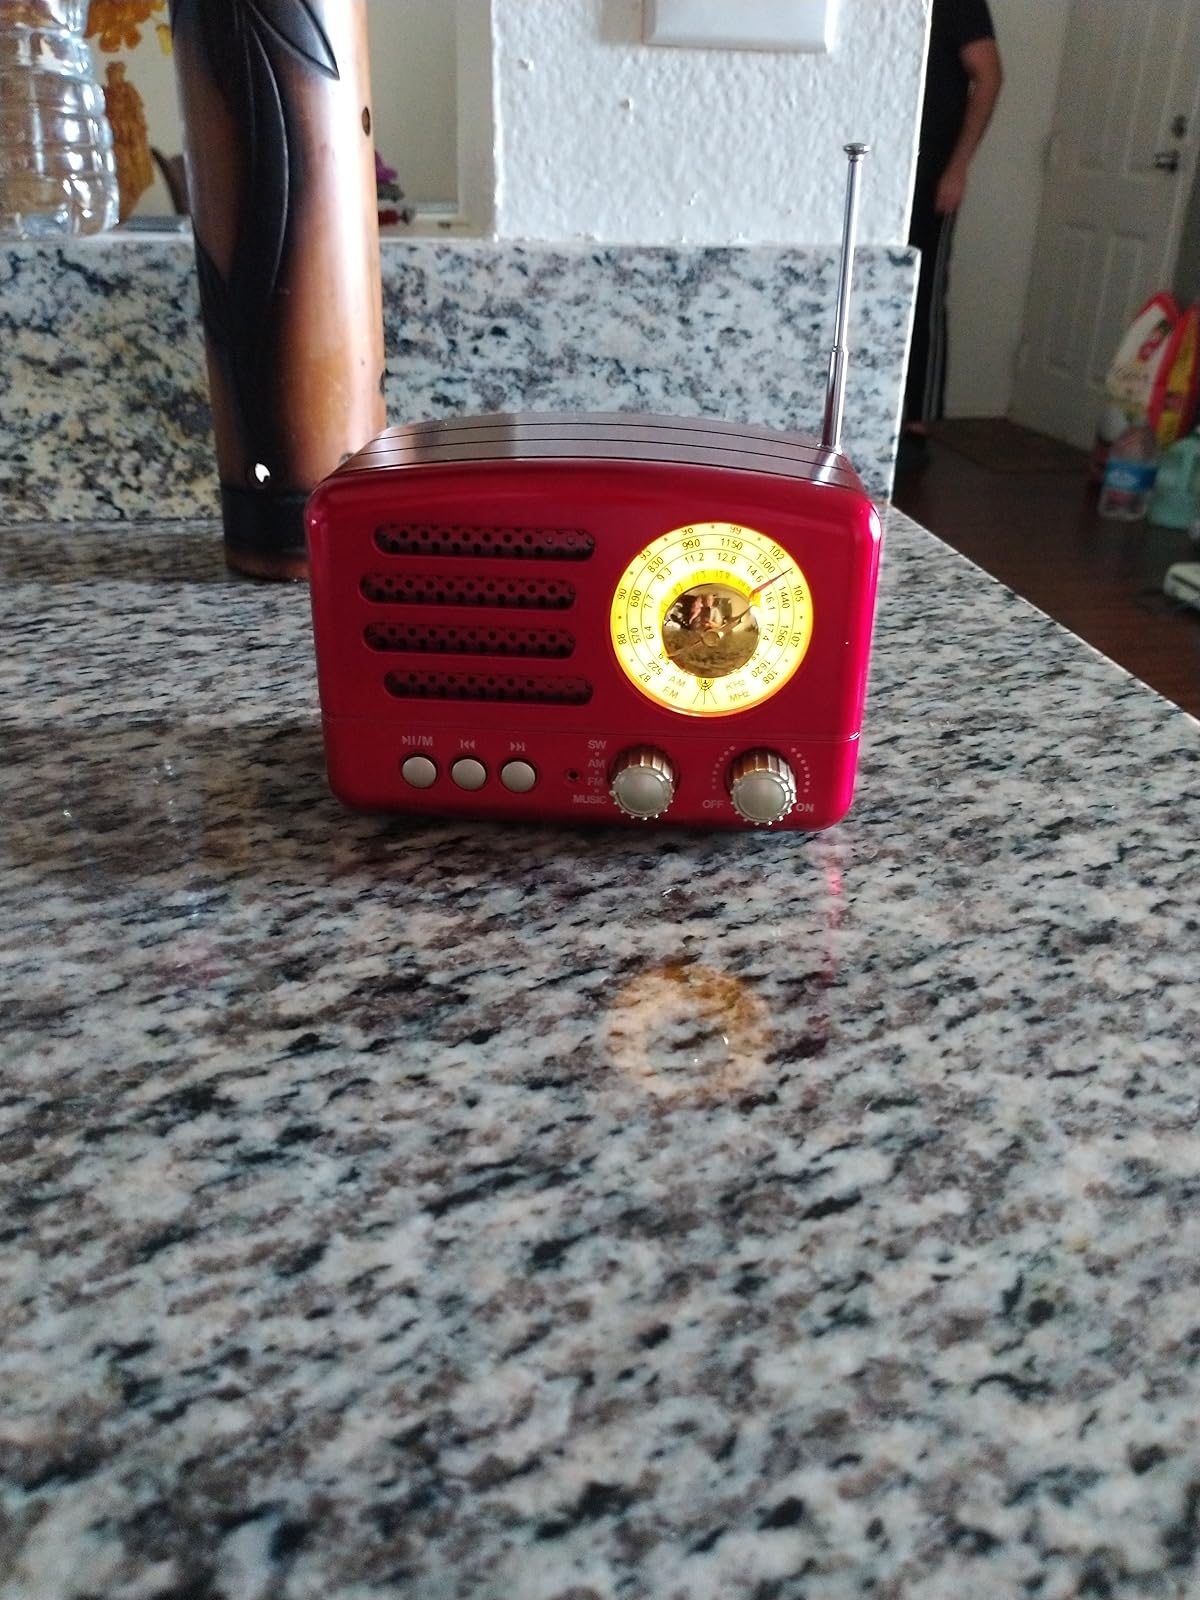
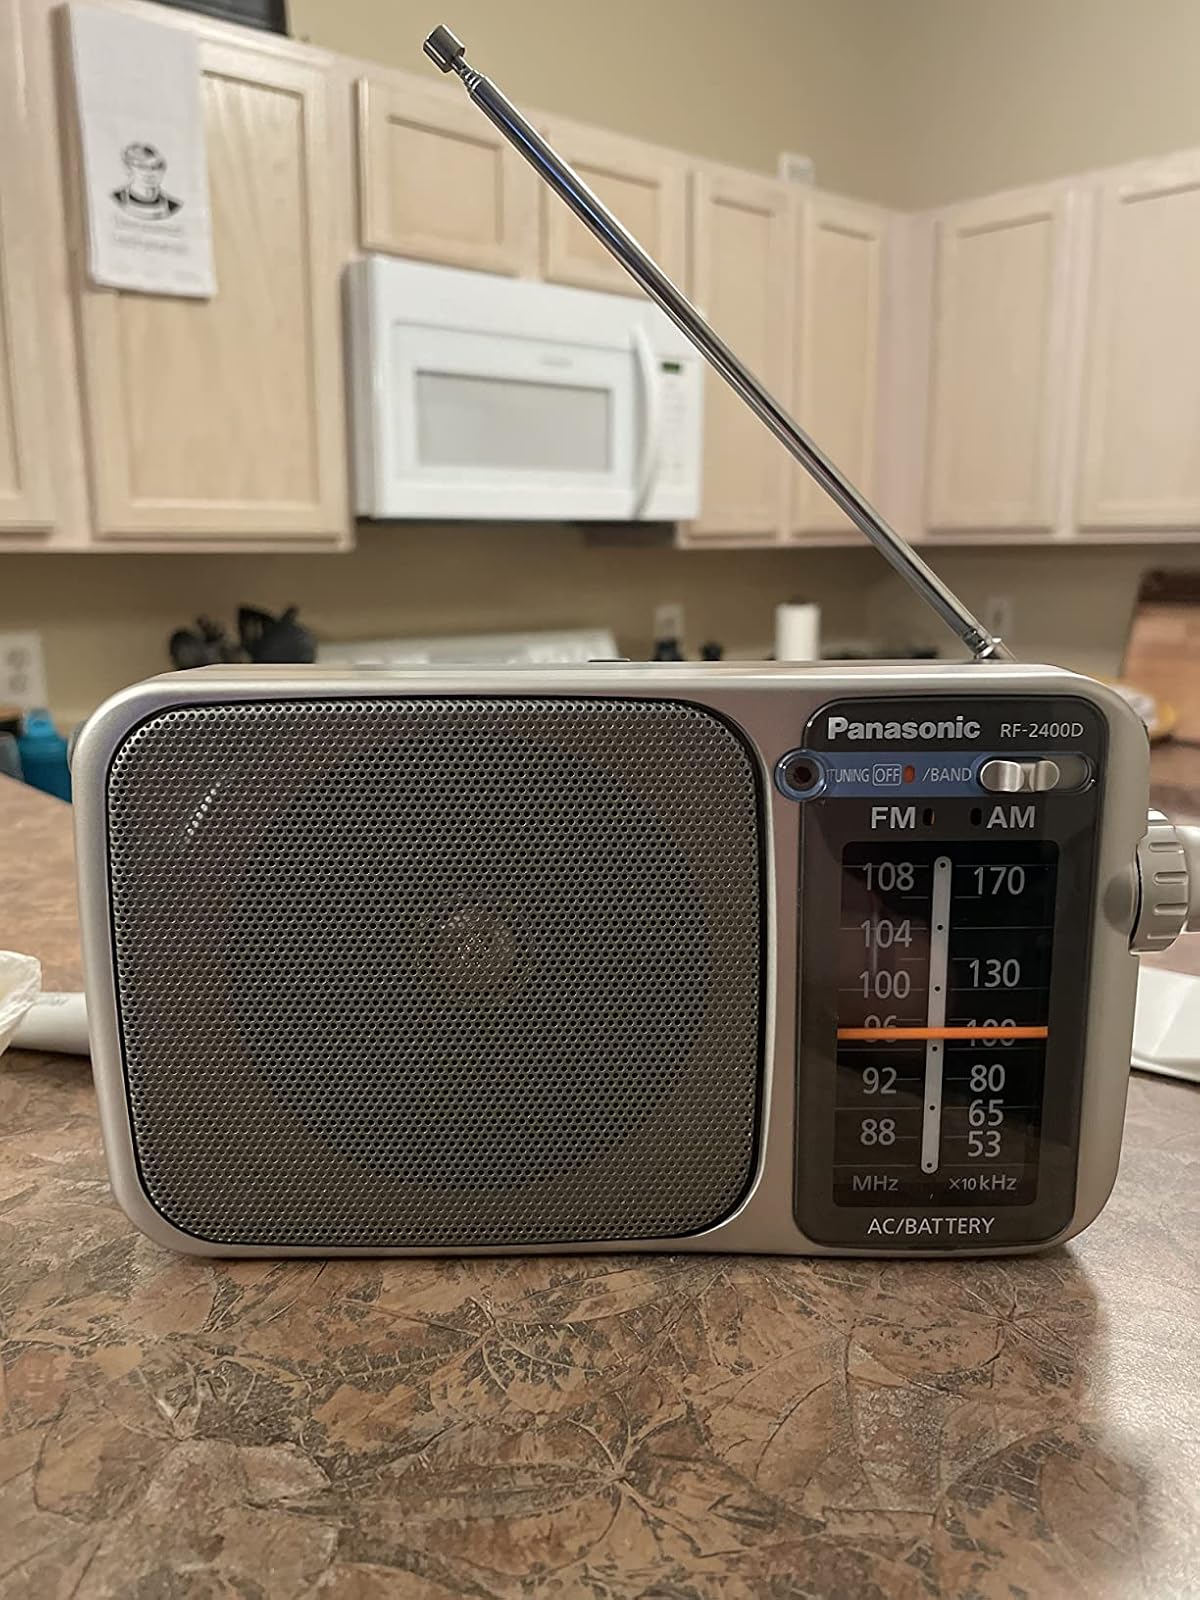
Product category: radio
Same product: no